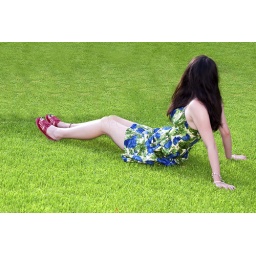
Woman dressed in vibrant colours sitting on vivid green lawn